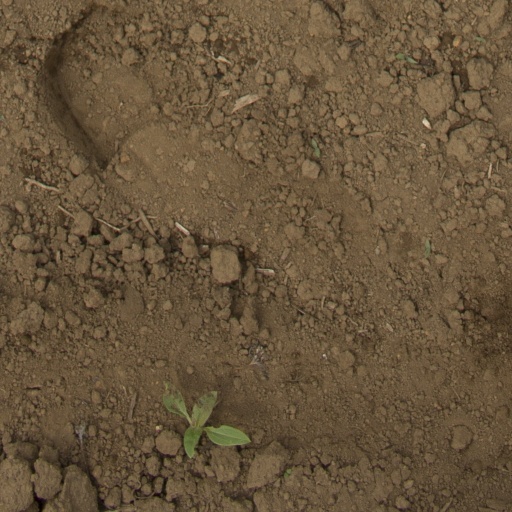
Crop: Jerusalem artichoke